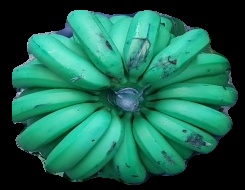
Variety: pachbale
Grade: grade2